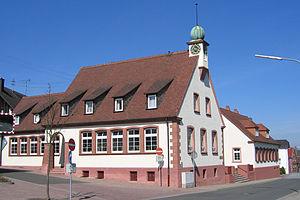
Mehlingen est une municipalité de la Verbandsgemeinde Enkenbach-Alsenborn, dans l'arrondissement de Kaiserslautern, en Rhénanie-Palatinat, dans l'ouest de l'Allemagne.
Enkenbach-Alsenborn est une municipalité d'Allemagne de l'arrondissement de Kaiserslautern située en Rhénanie-Palatinat.